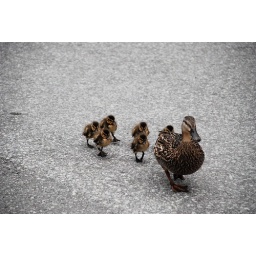
A duck family crossing a street in Reykjavik